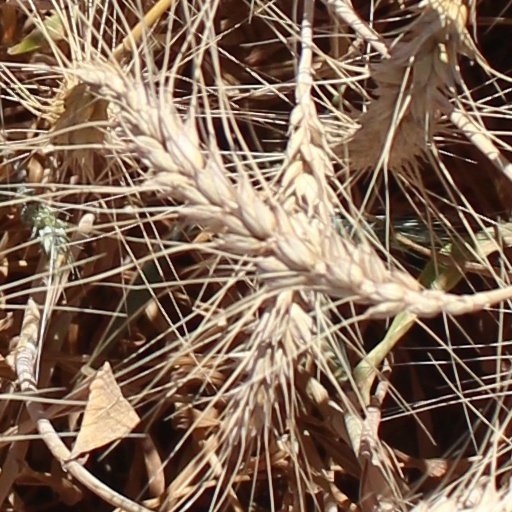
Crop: wheat